Log flume (ride)

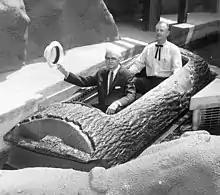
Walter Knott and Bud Hurlbut ride the Timber Mountain Log Ride at Knott's Berry Farm

Log flumes are a variant of the chute rides and old mill rides that were popular in the United States in the early 20th century. Shoot the Chute rides continue to be built today. Both of these types of rides took rather simple approaches to handling water flow. It was not until Karl Bacon of Arrow Development got involved and studied hydrodynamics that the use of water flow in an amusement ride was fully exploited.